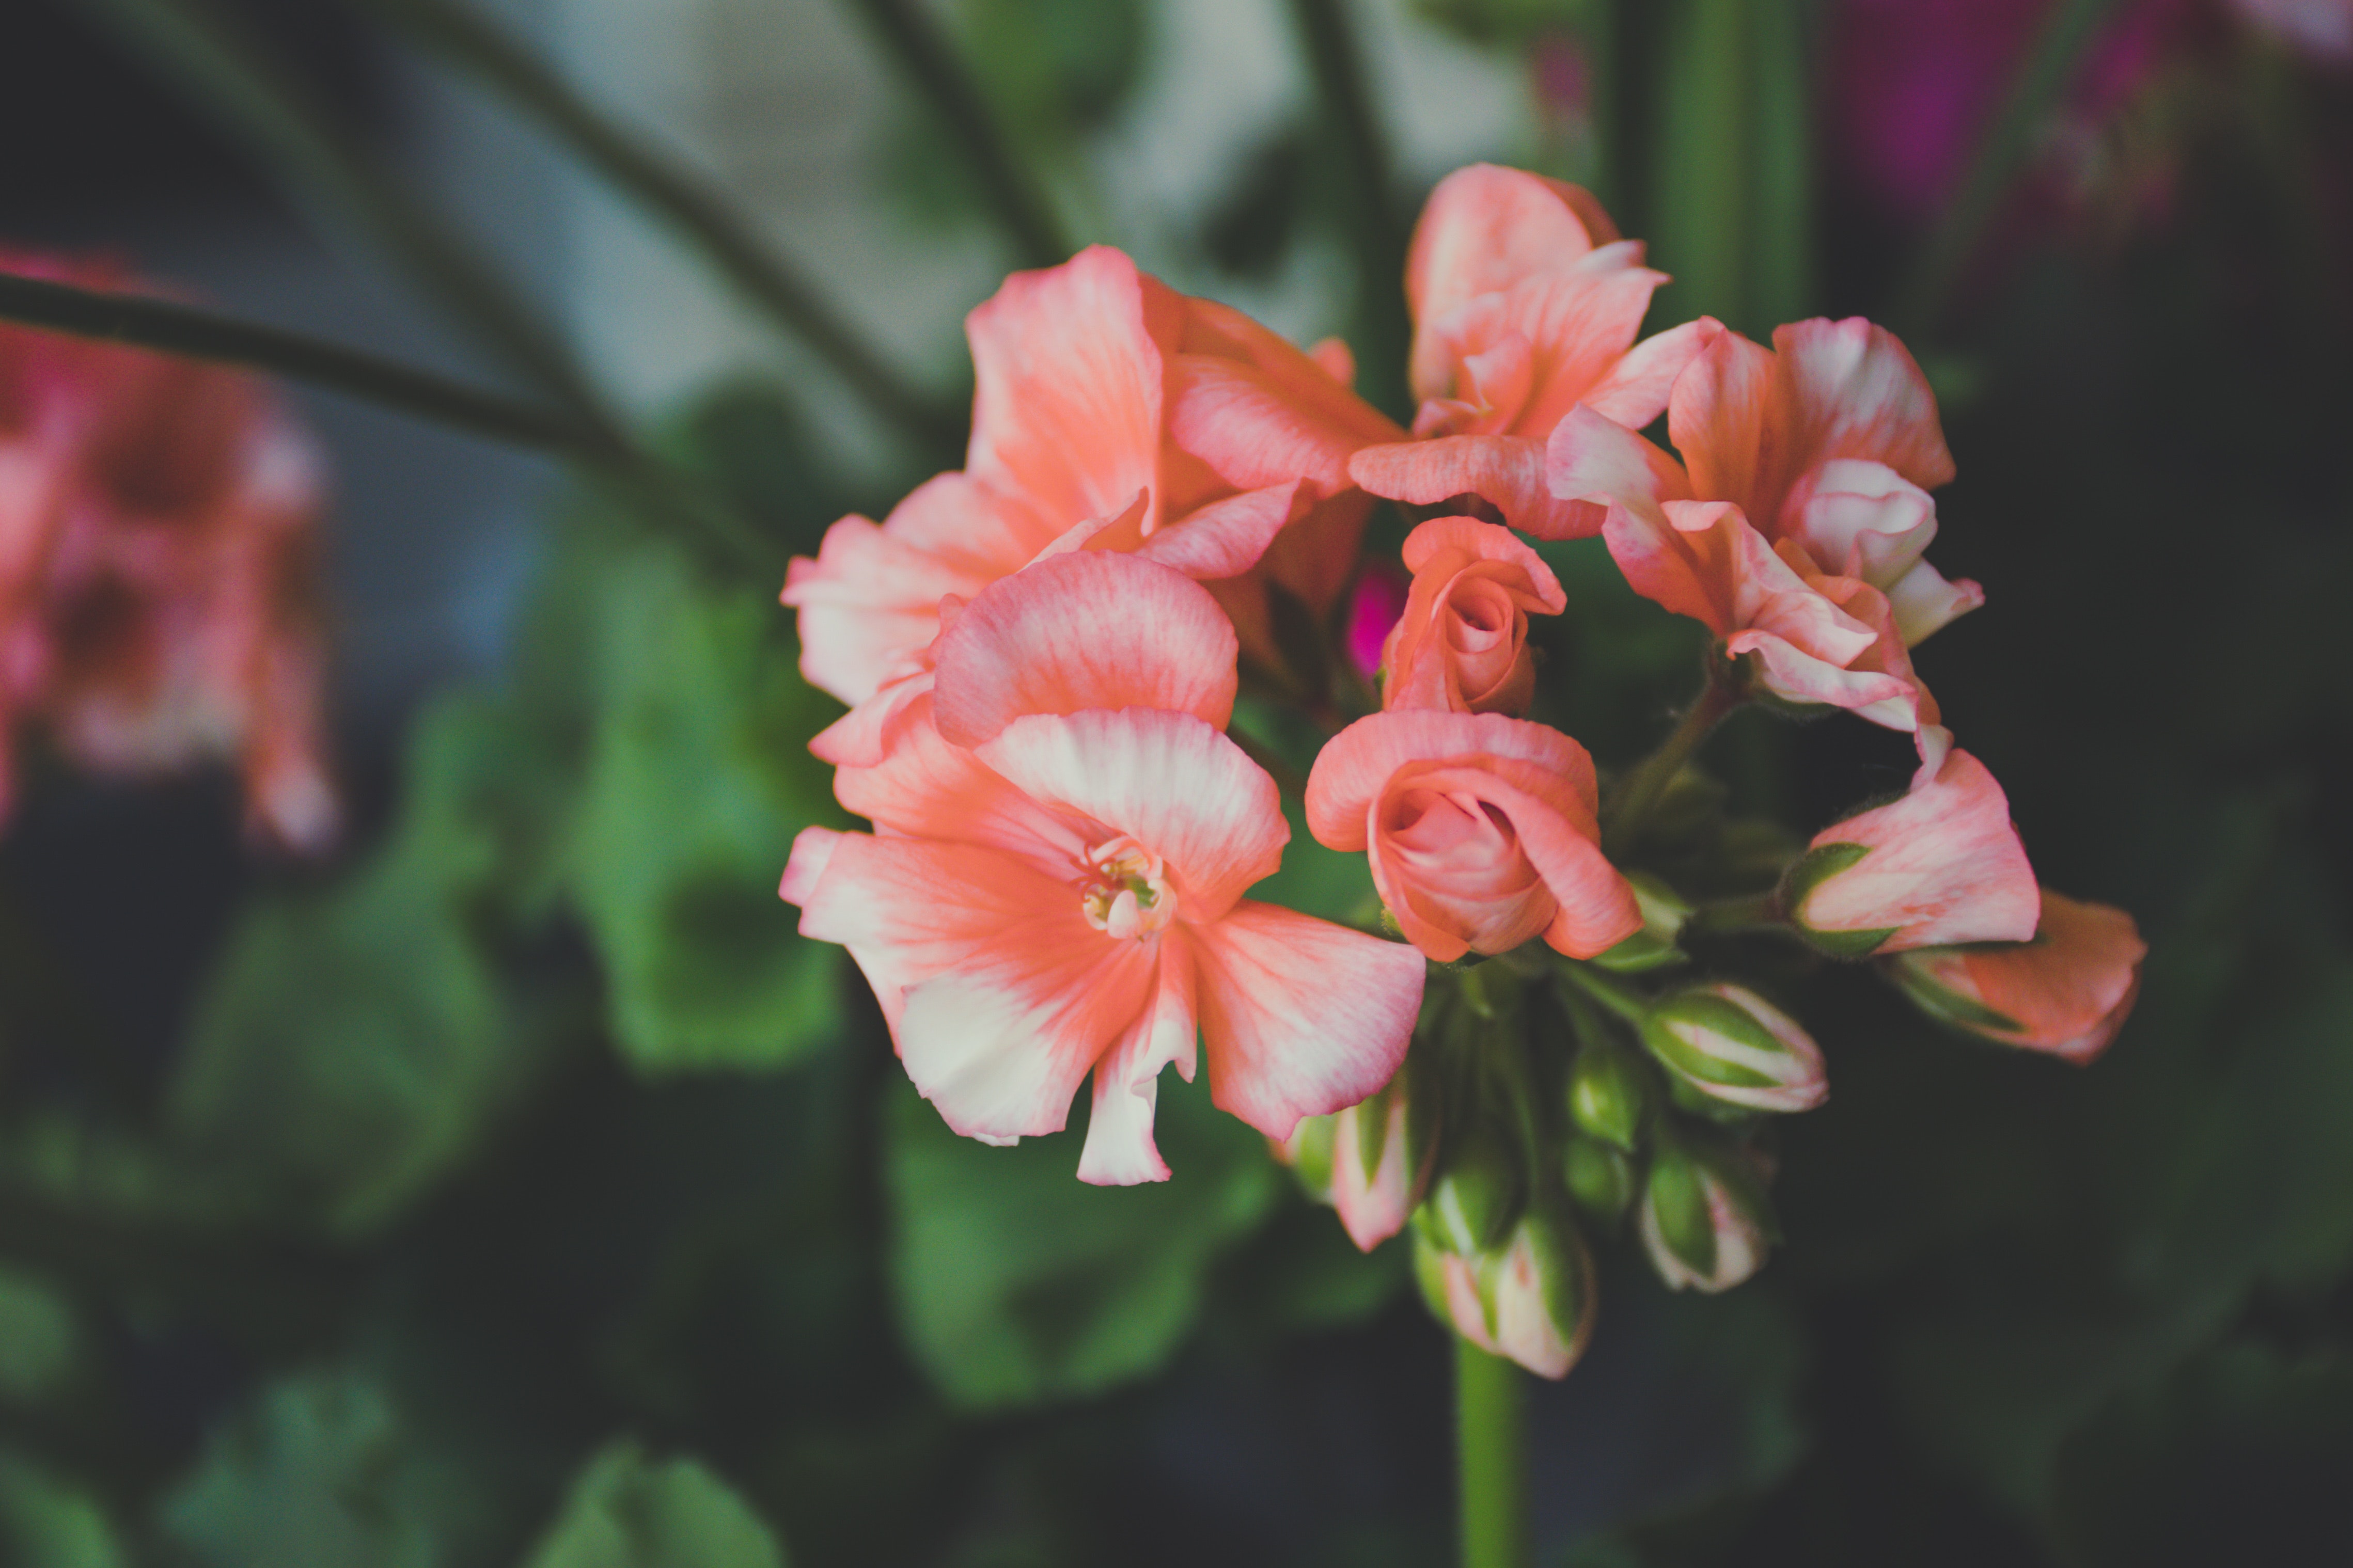
flower, flowering plant, petal, plant, pink, plant stem, geranium, perennial plant